Three Blind Mice (1938 film)

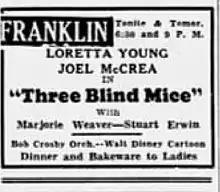
Newspaper advertisement

Three Blind Mice is a 1938 American romantic comedy film directed by William A. Seiter and starring Loretta Young, Joel McCrea, and David Niven. It was based on a play by Stephen Powys.